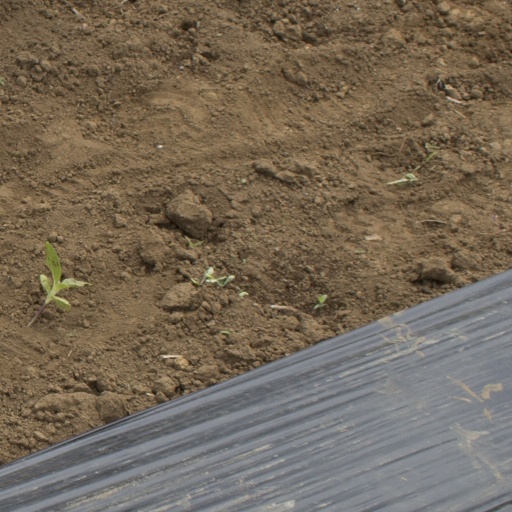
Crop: Jerusalem artichoke